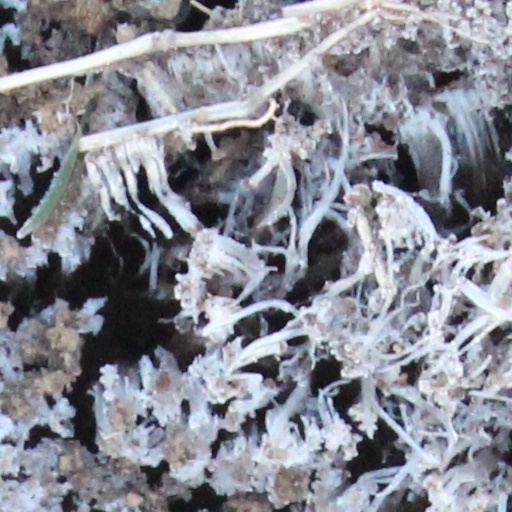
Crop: wheat